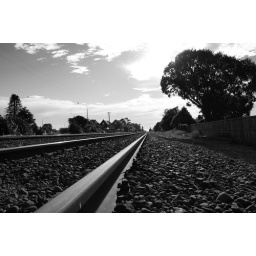
yet another black and white train track overlooked by a tree